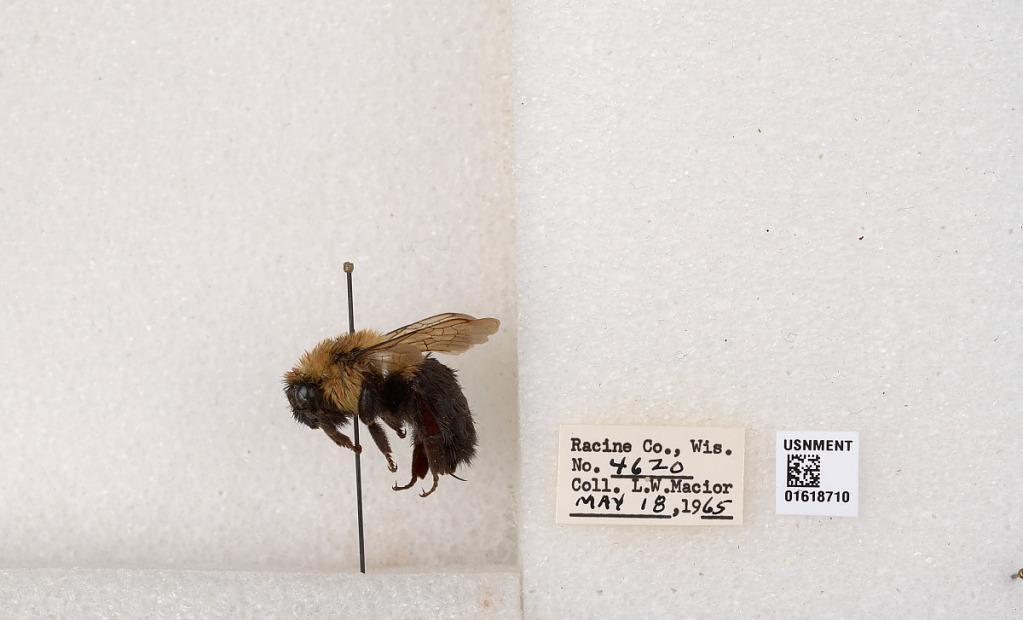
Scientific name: Bombus impatiens Cresson
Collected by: L. Macior
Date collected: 1965-5-18
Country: United States
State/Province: Wisconsin
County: Racine
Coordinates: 42.7299, -87.8123